Slovak Economic Association

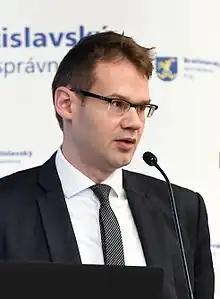
Martin Filko, co-founder of SEA

SEA is a member of the International Economic Association.